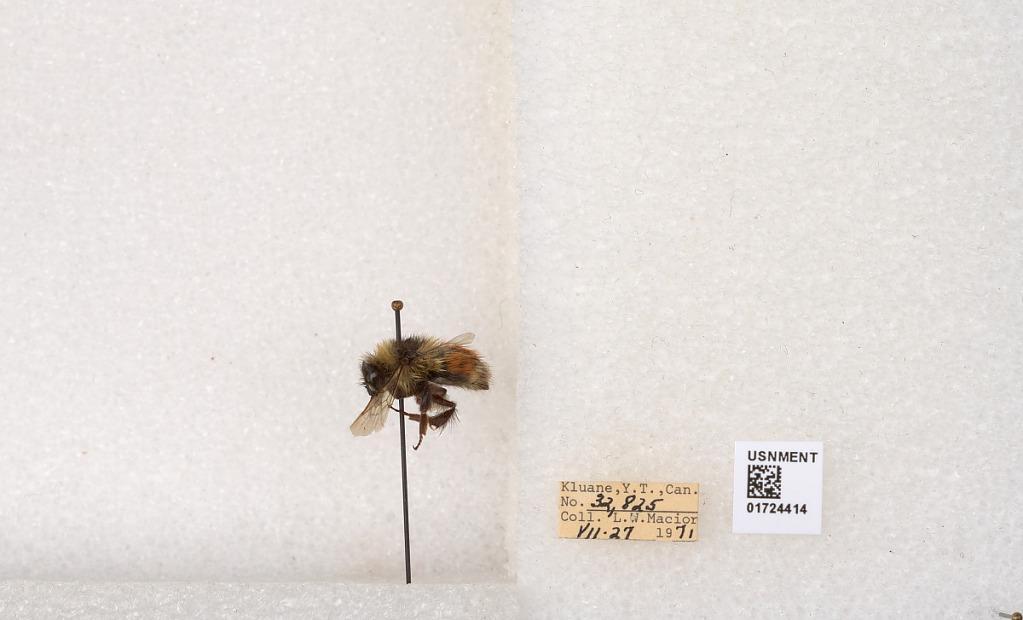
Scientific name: Bombus (Pyrobombus) sylvicola Kirby
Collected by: L. Macior
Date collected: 1971-7-27
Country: Canada
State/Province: Yukon Territory
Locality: Kluane National Park and Reserve
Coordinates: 60.7493, -139.504